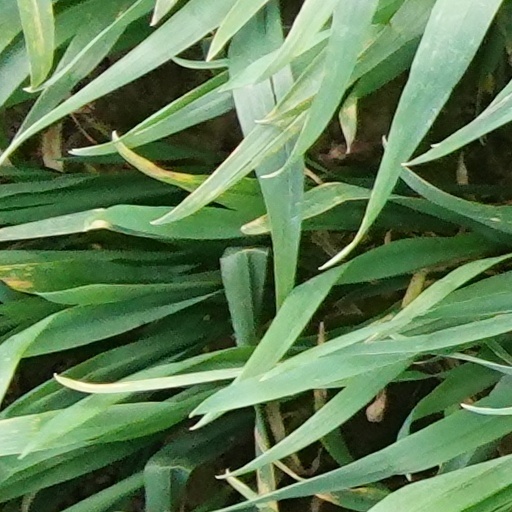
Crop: wheat